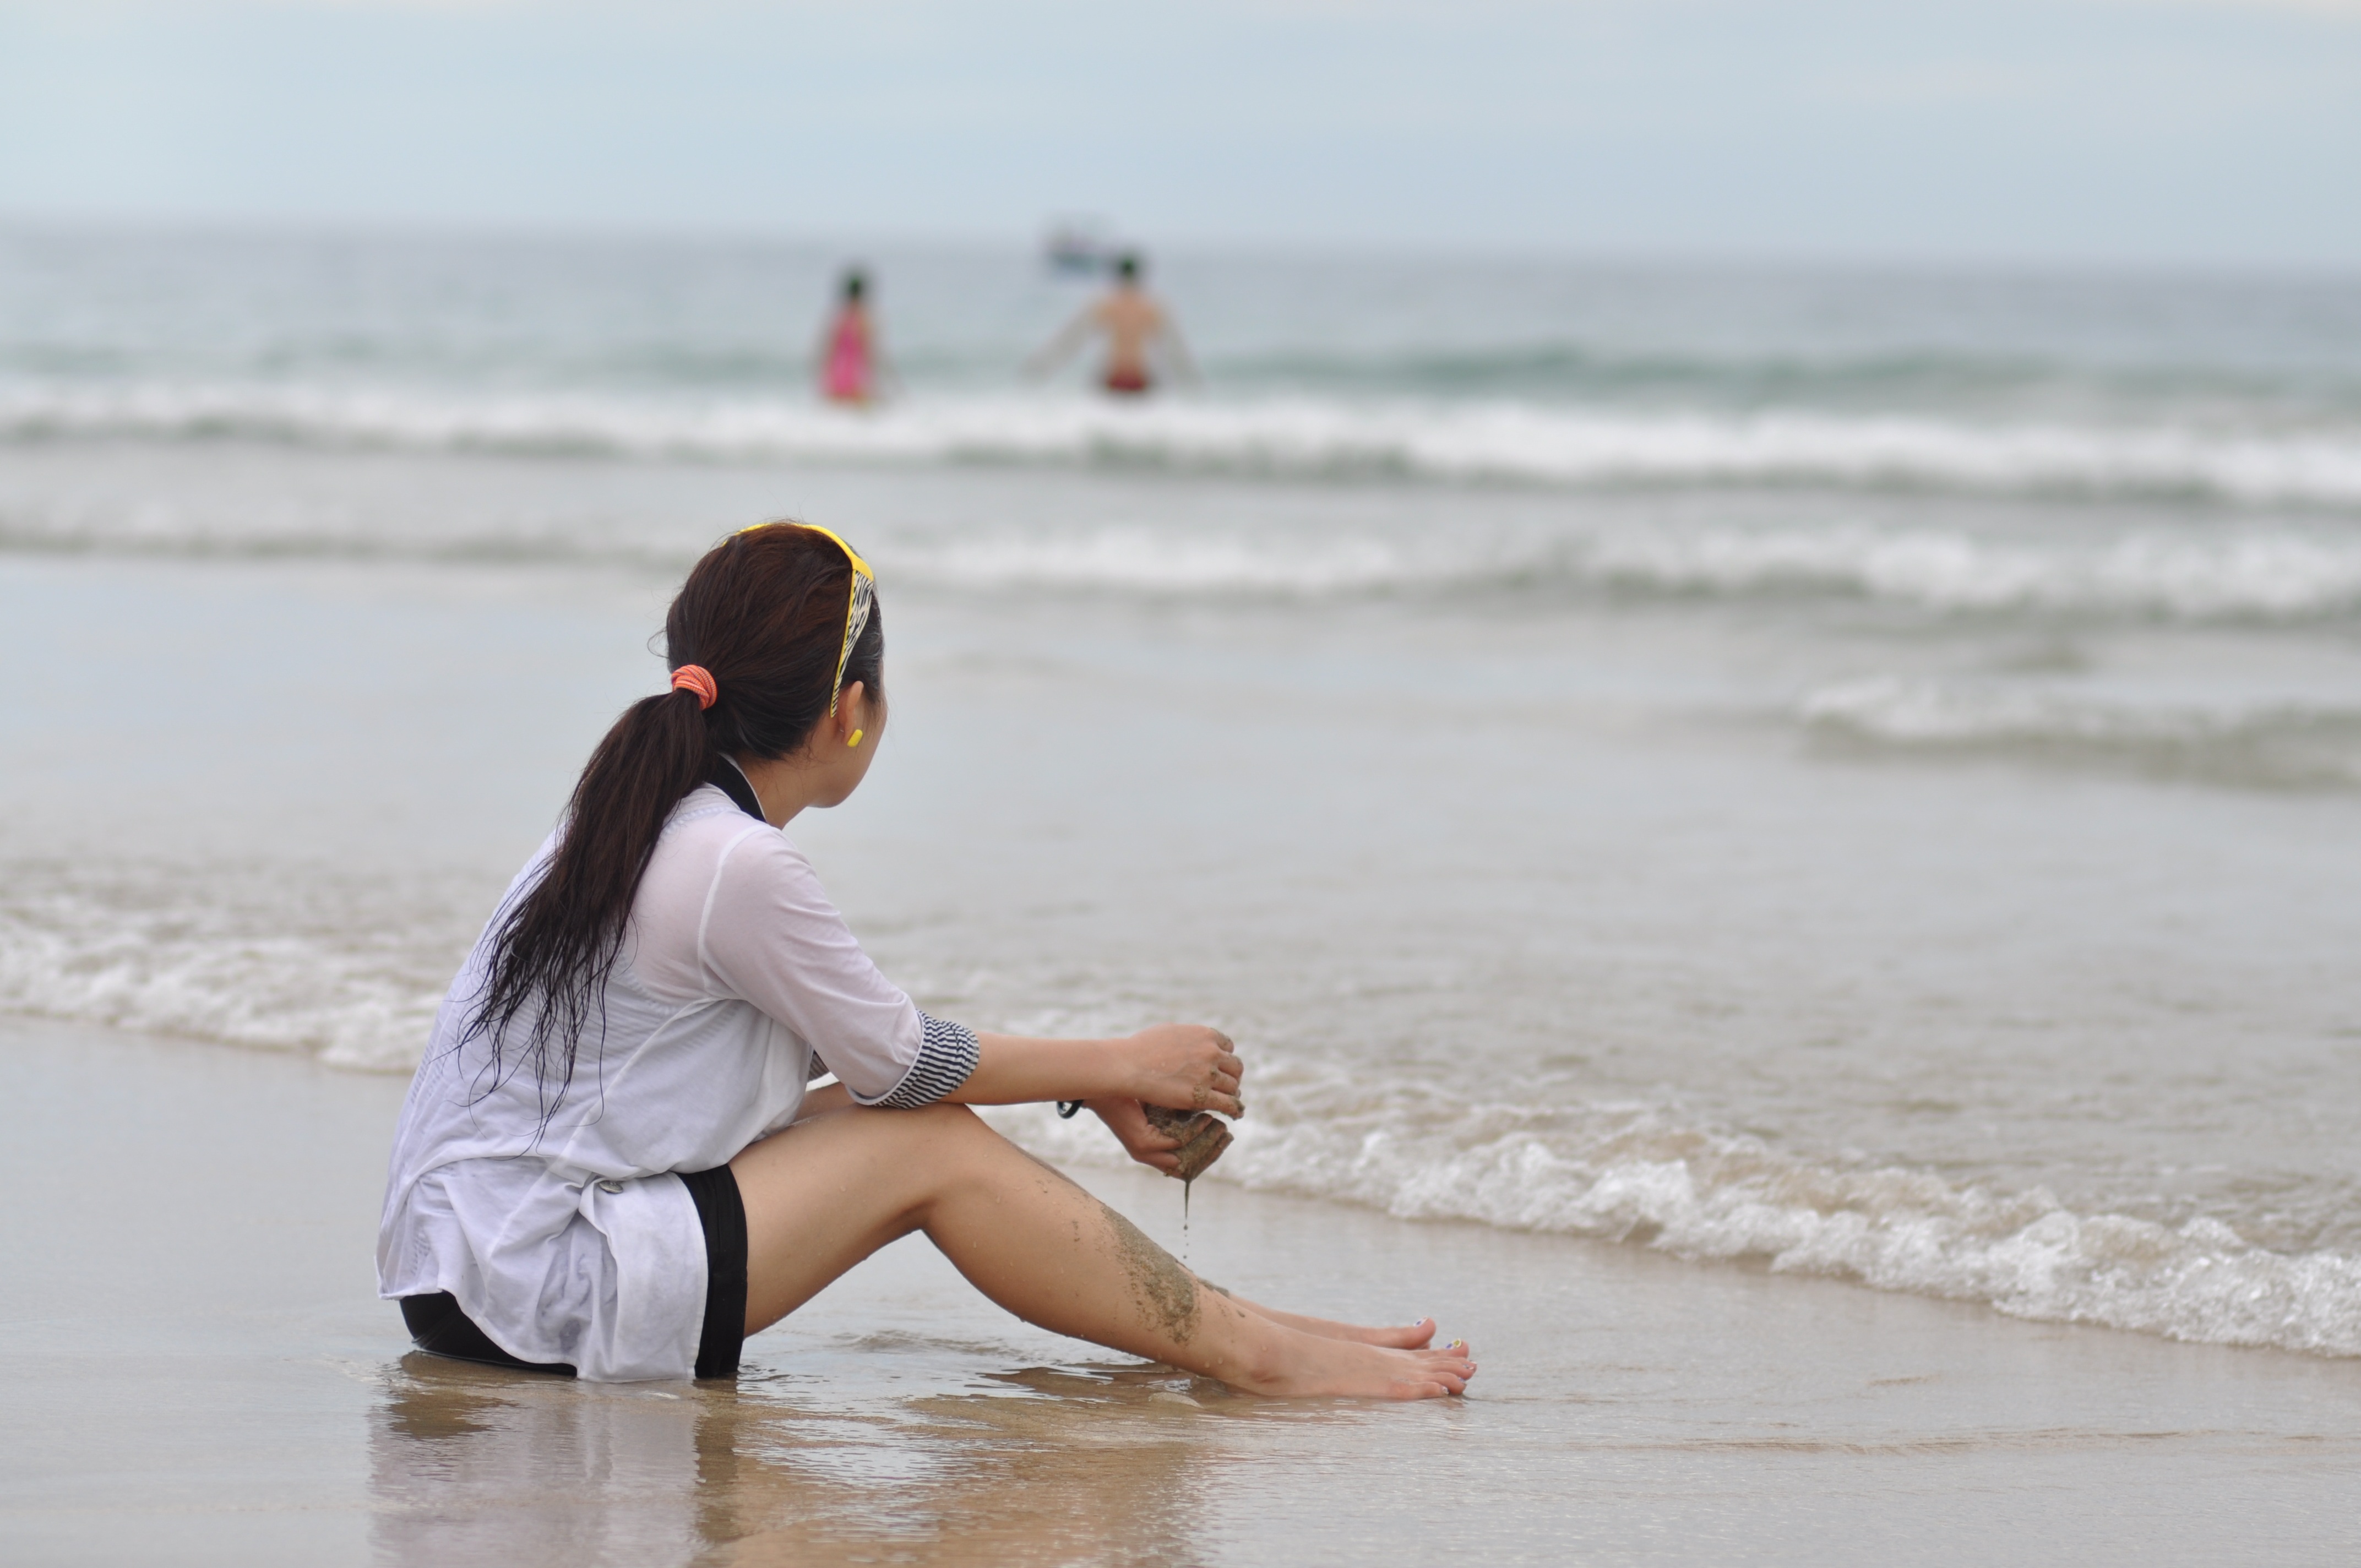
beach, sea, water, nature, outdoor, sand, ocean, person, people, sky, girl, woman, field, cloudy, shore, wave, adventure, summer, vacation, travel, female, brunette, young, tropical, natural, holiday, romance, lifestyle, leisure, sad, long, fun, relaxation, happiness, women, day, attractive, adult, interaction, woman on beach, undershirt, human positions